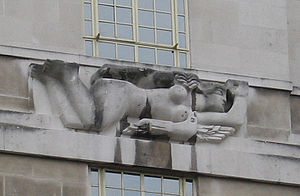
Samuel Rabin / Karriere
Vestenvinden, 1928, Broadway 55
Samuel "Sam" Rabin var en britisk skulptør, kunstner, underviser, sanger og bryder. Han deltog i de olympiske lege 1928 i Amsterdam.